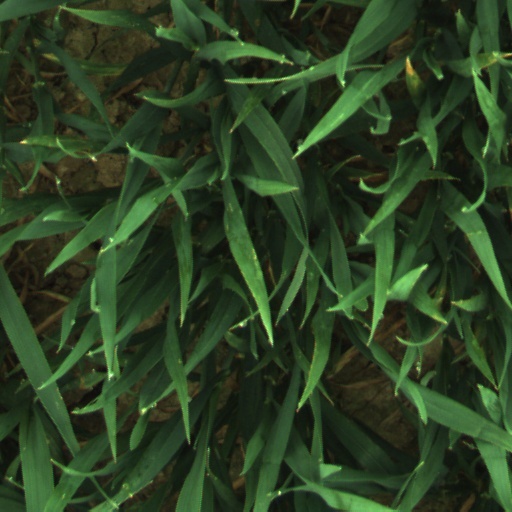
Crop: wheat